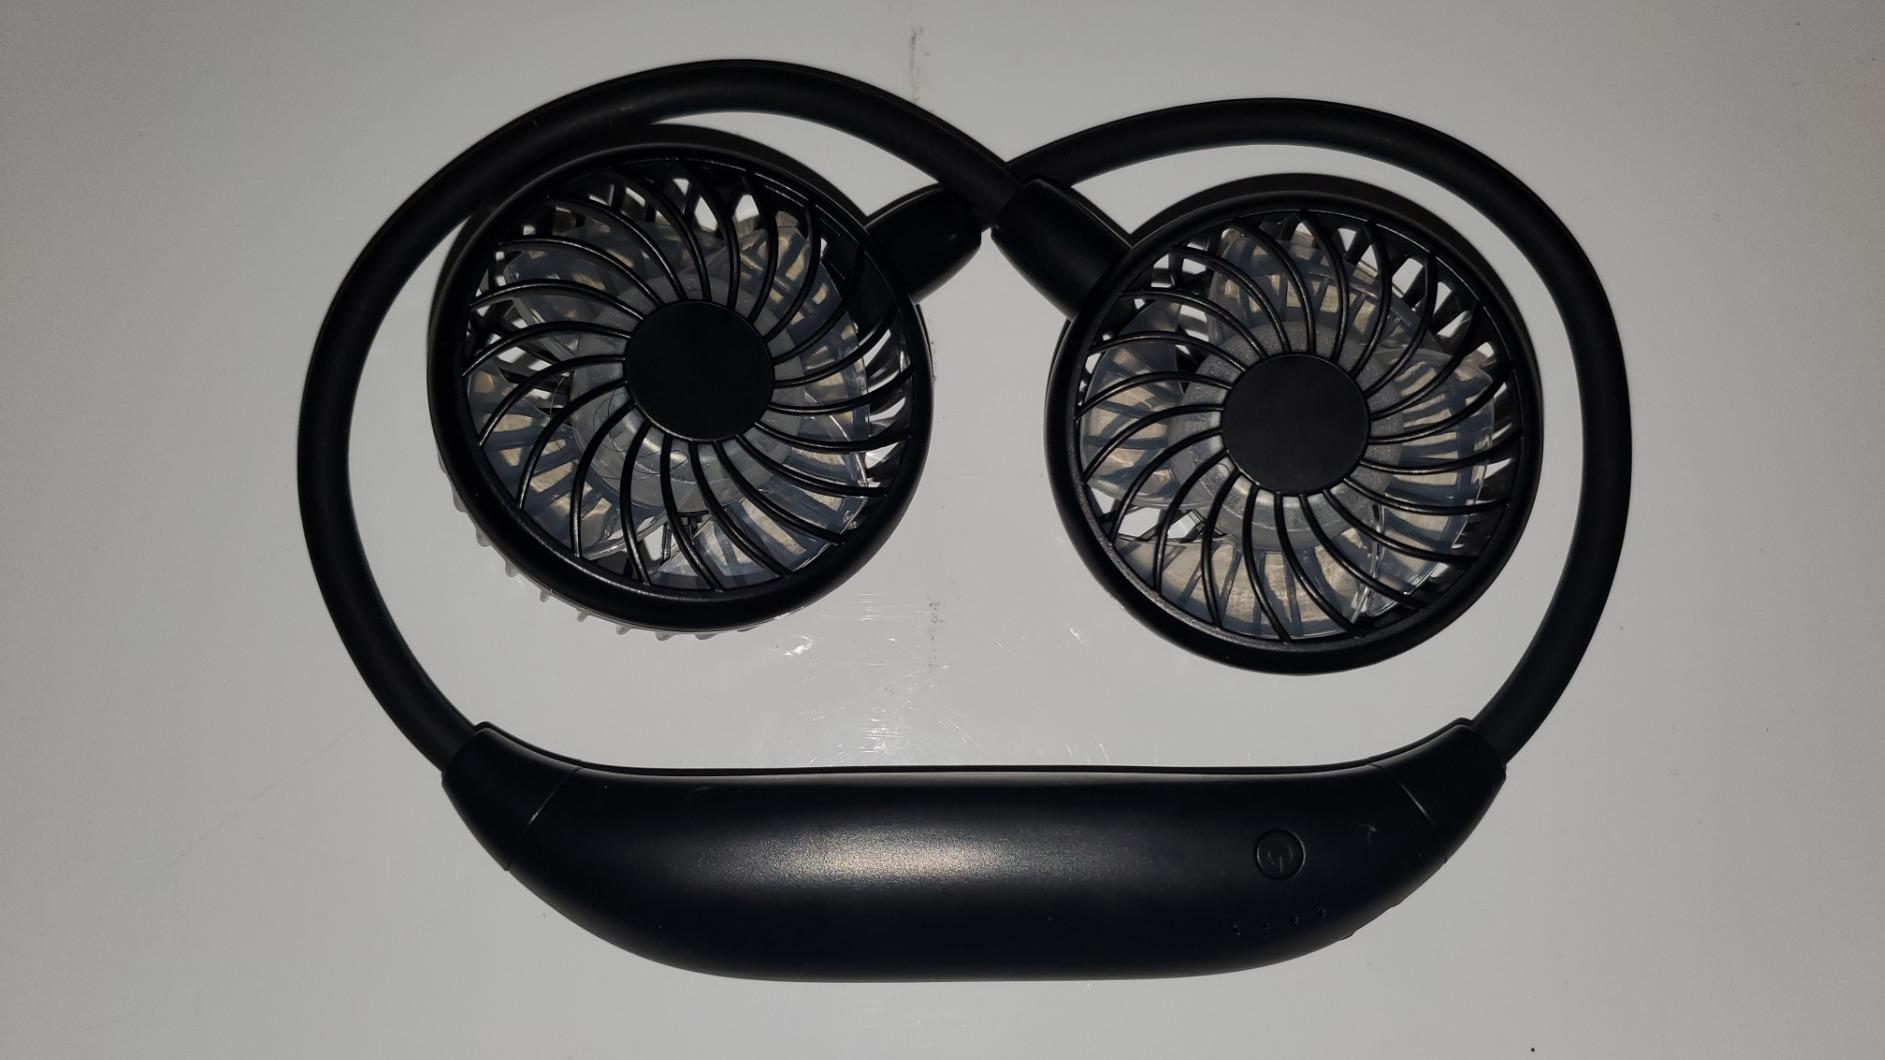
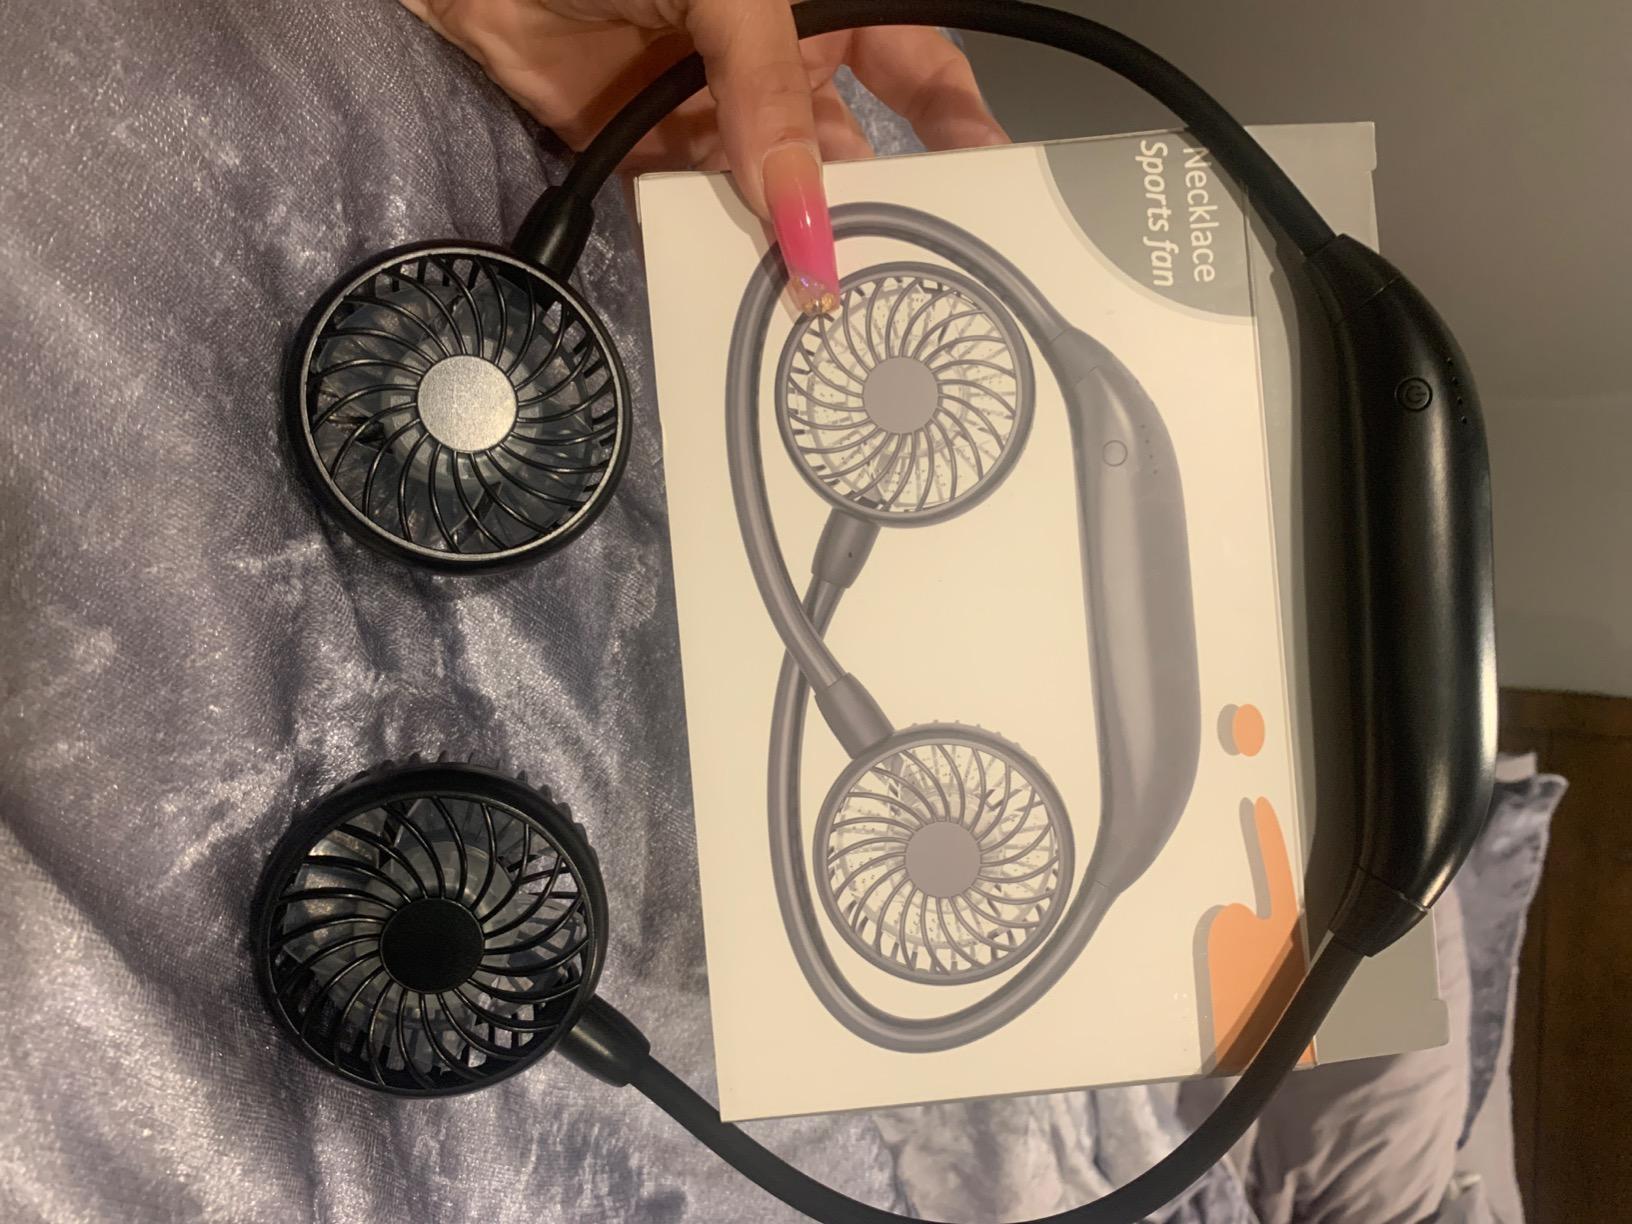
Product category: fan
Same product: yes